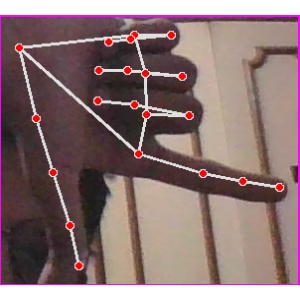
अक्षर: ख